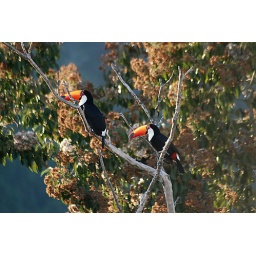
Pair of toucans (&lt;i&gt;Ramphastos toco&lt;/i&gt;) in a tree outside our hotel room window at Iguazu National Park, Argentina